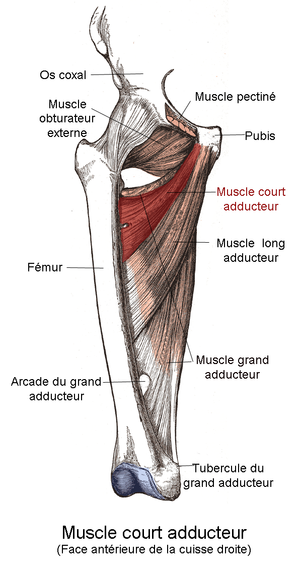
Le muscle court adducteur ou musle petit adducteur est un muscle triangulaire appartenant au plan intermédiaire de la loge médiale de la cuisse.